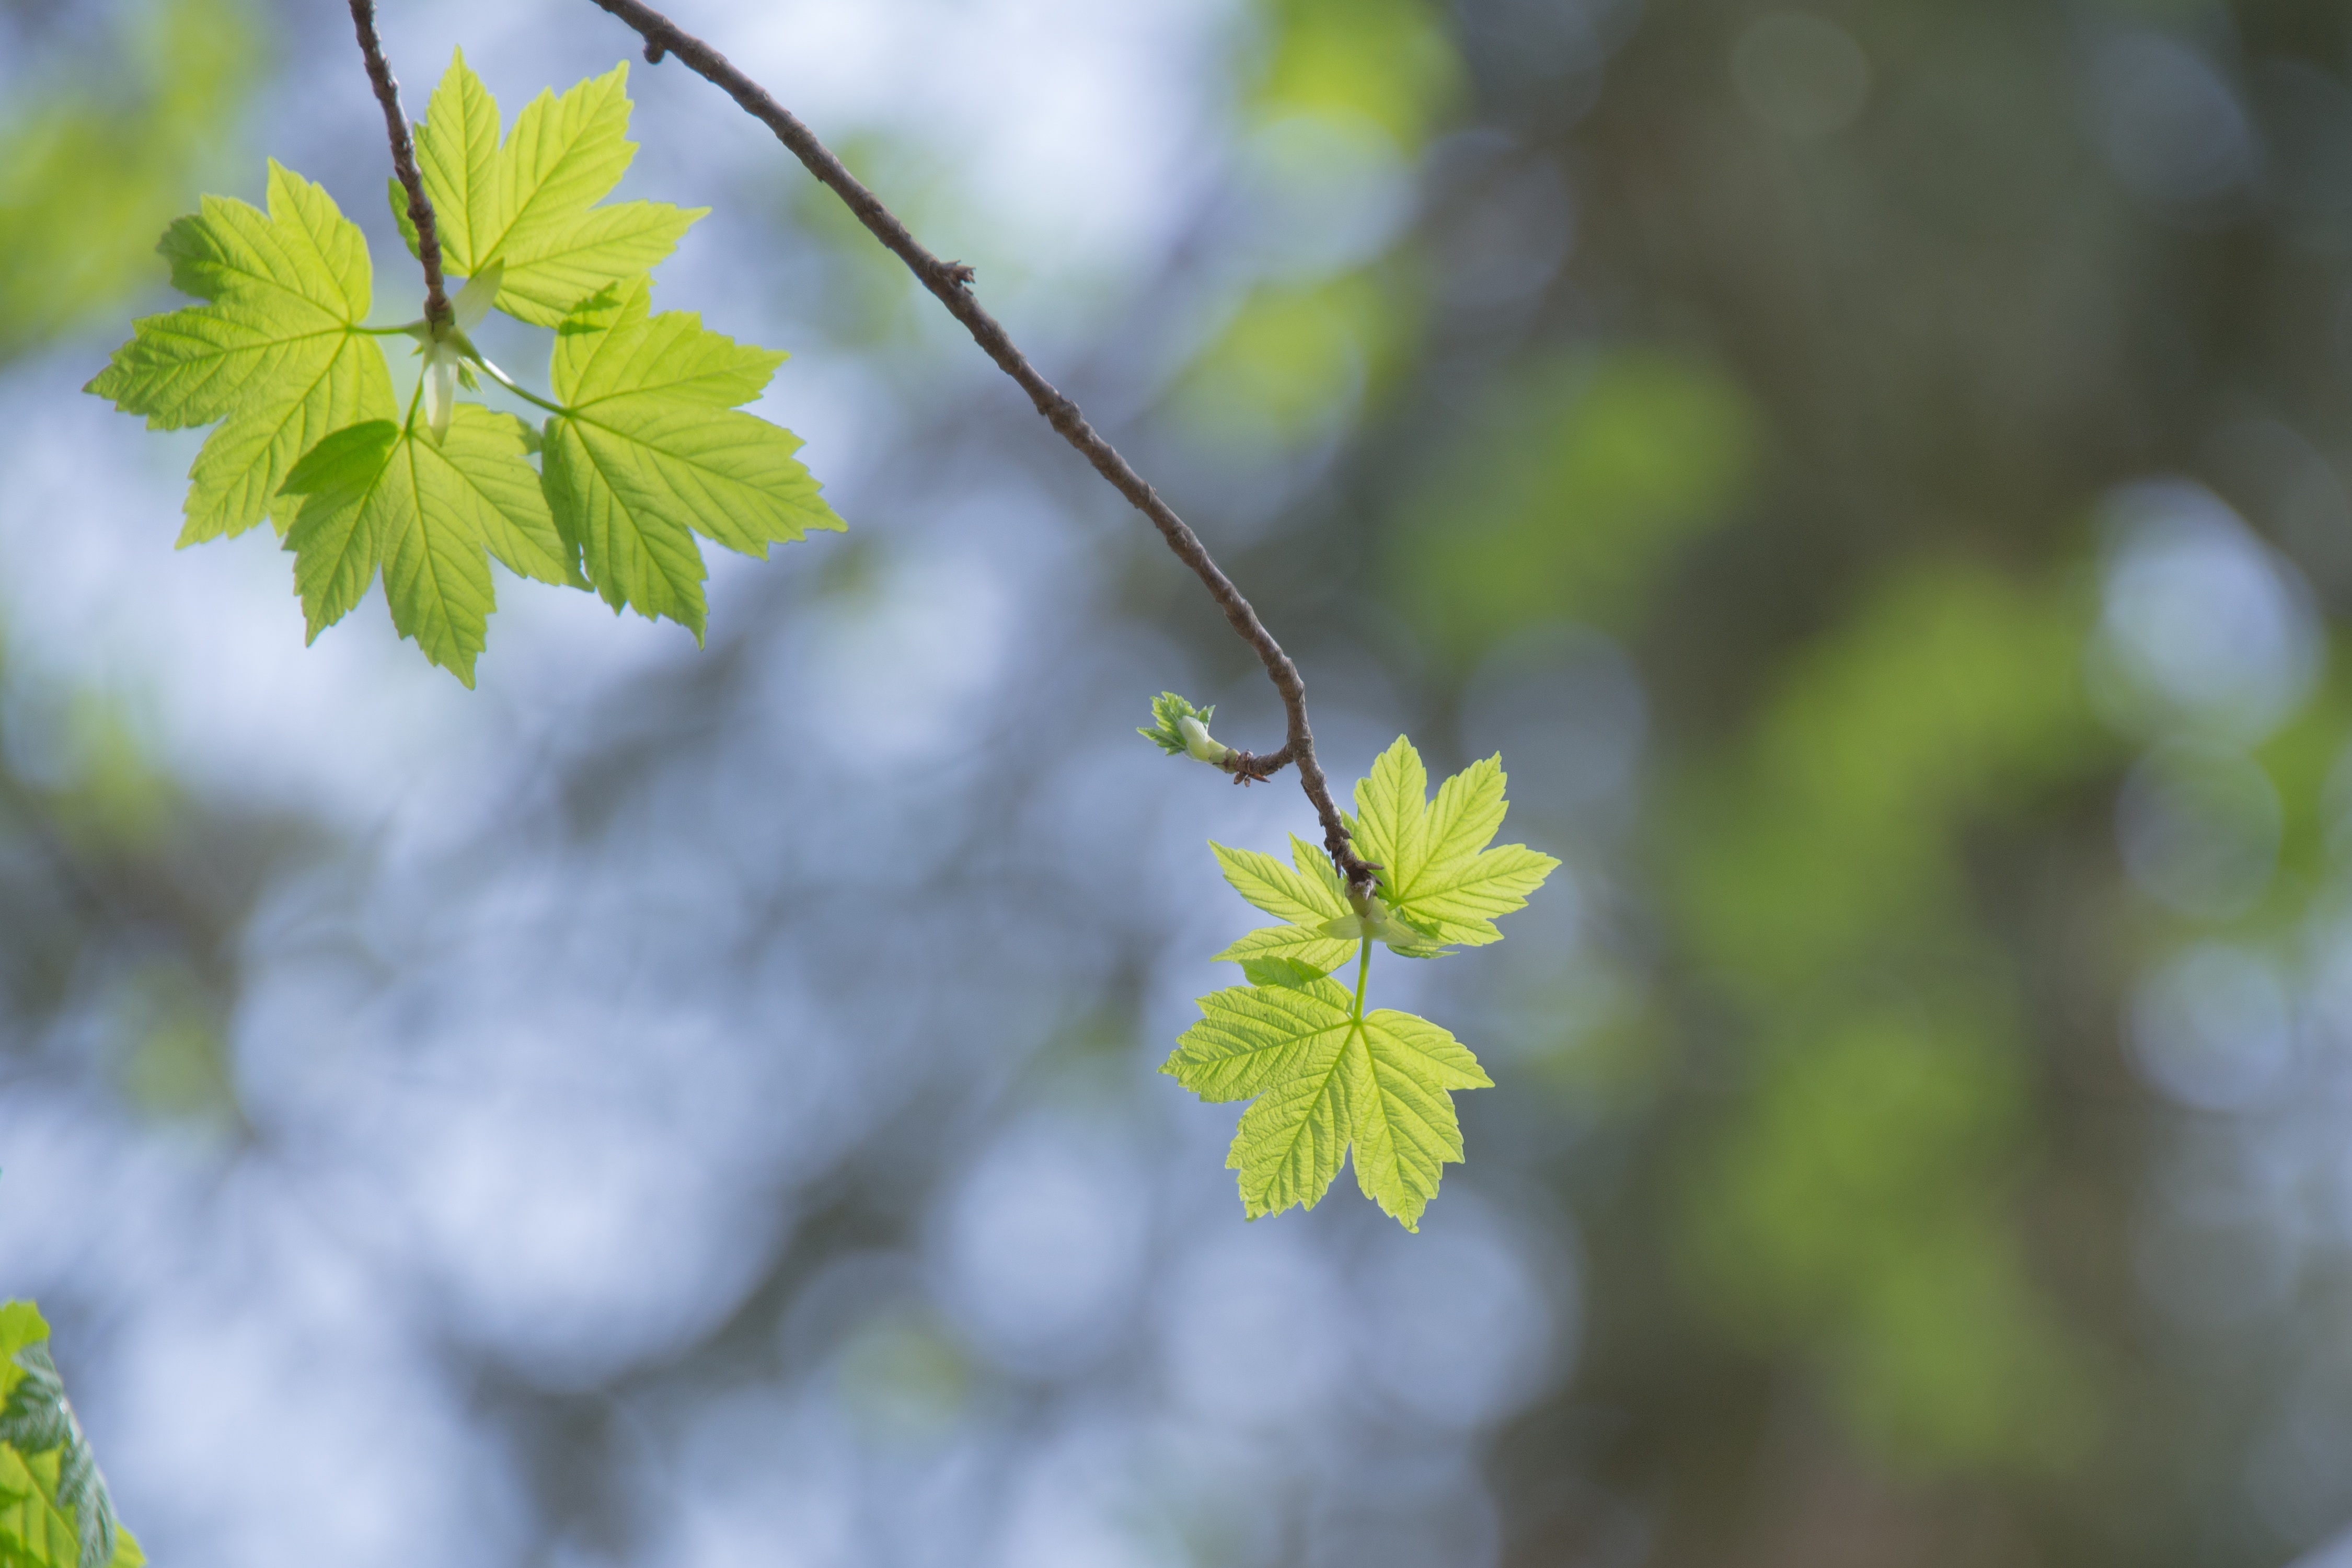
tree, nature, forest, branch, blossom, light, plant, sunshine, sun, sunlight, leaf, flower, food, spring, green, produce, autumn, botany, yellow, flora, season, maple, maple leaf, wildflower, close up, late summer, macro photography, flowering plant, needle leaf maple, plant stem, woody plant, land plant